Vienna U-Bahn

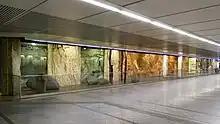
Metro station Westbahnhof (U3, U6): Installation "Circa 55 steps through Europe"

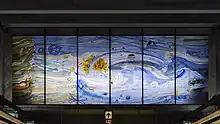
Wall paintings in the station Volkstheater (U2, U3) "Das Werden der Natur"

In the late 1990s, a consortium of companies—Siemens, ELIN, and Adtranz—developed a new train called type V, or "V-Car." It is an articulated, permanently-coupled six-car train consisting of two non-motorized control cars and four motorized intermediate cars. A set of Type V cars is the same length as a six-car train of type U cars. The exterior appearance was developed by Porsche Design. The Type V trains provide 260 seats and space for 618 standing passengers. Their top speed is 80 km/h (50 mph). The trains are in service on lines U1-U4.